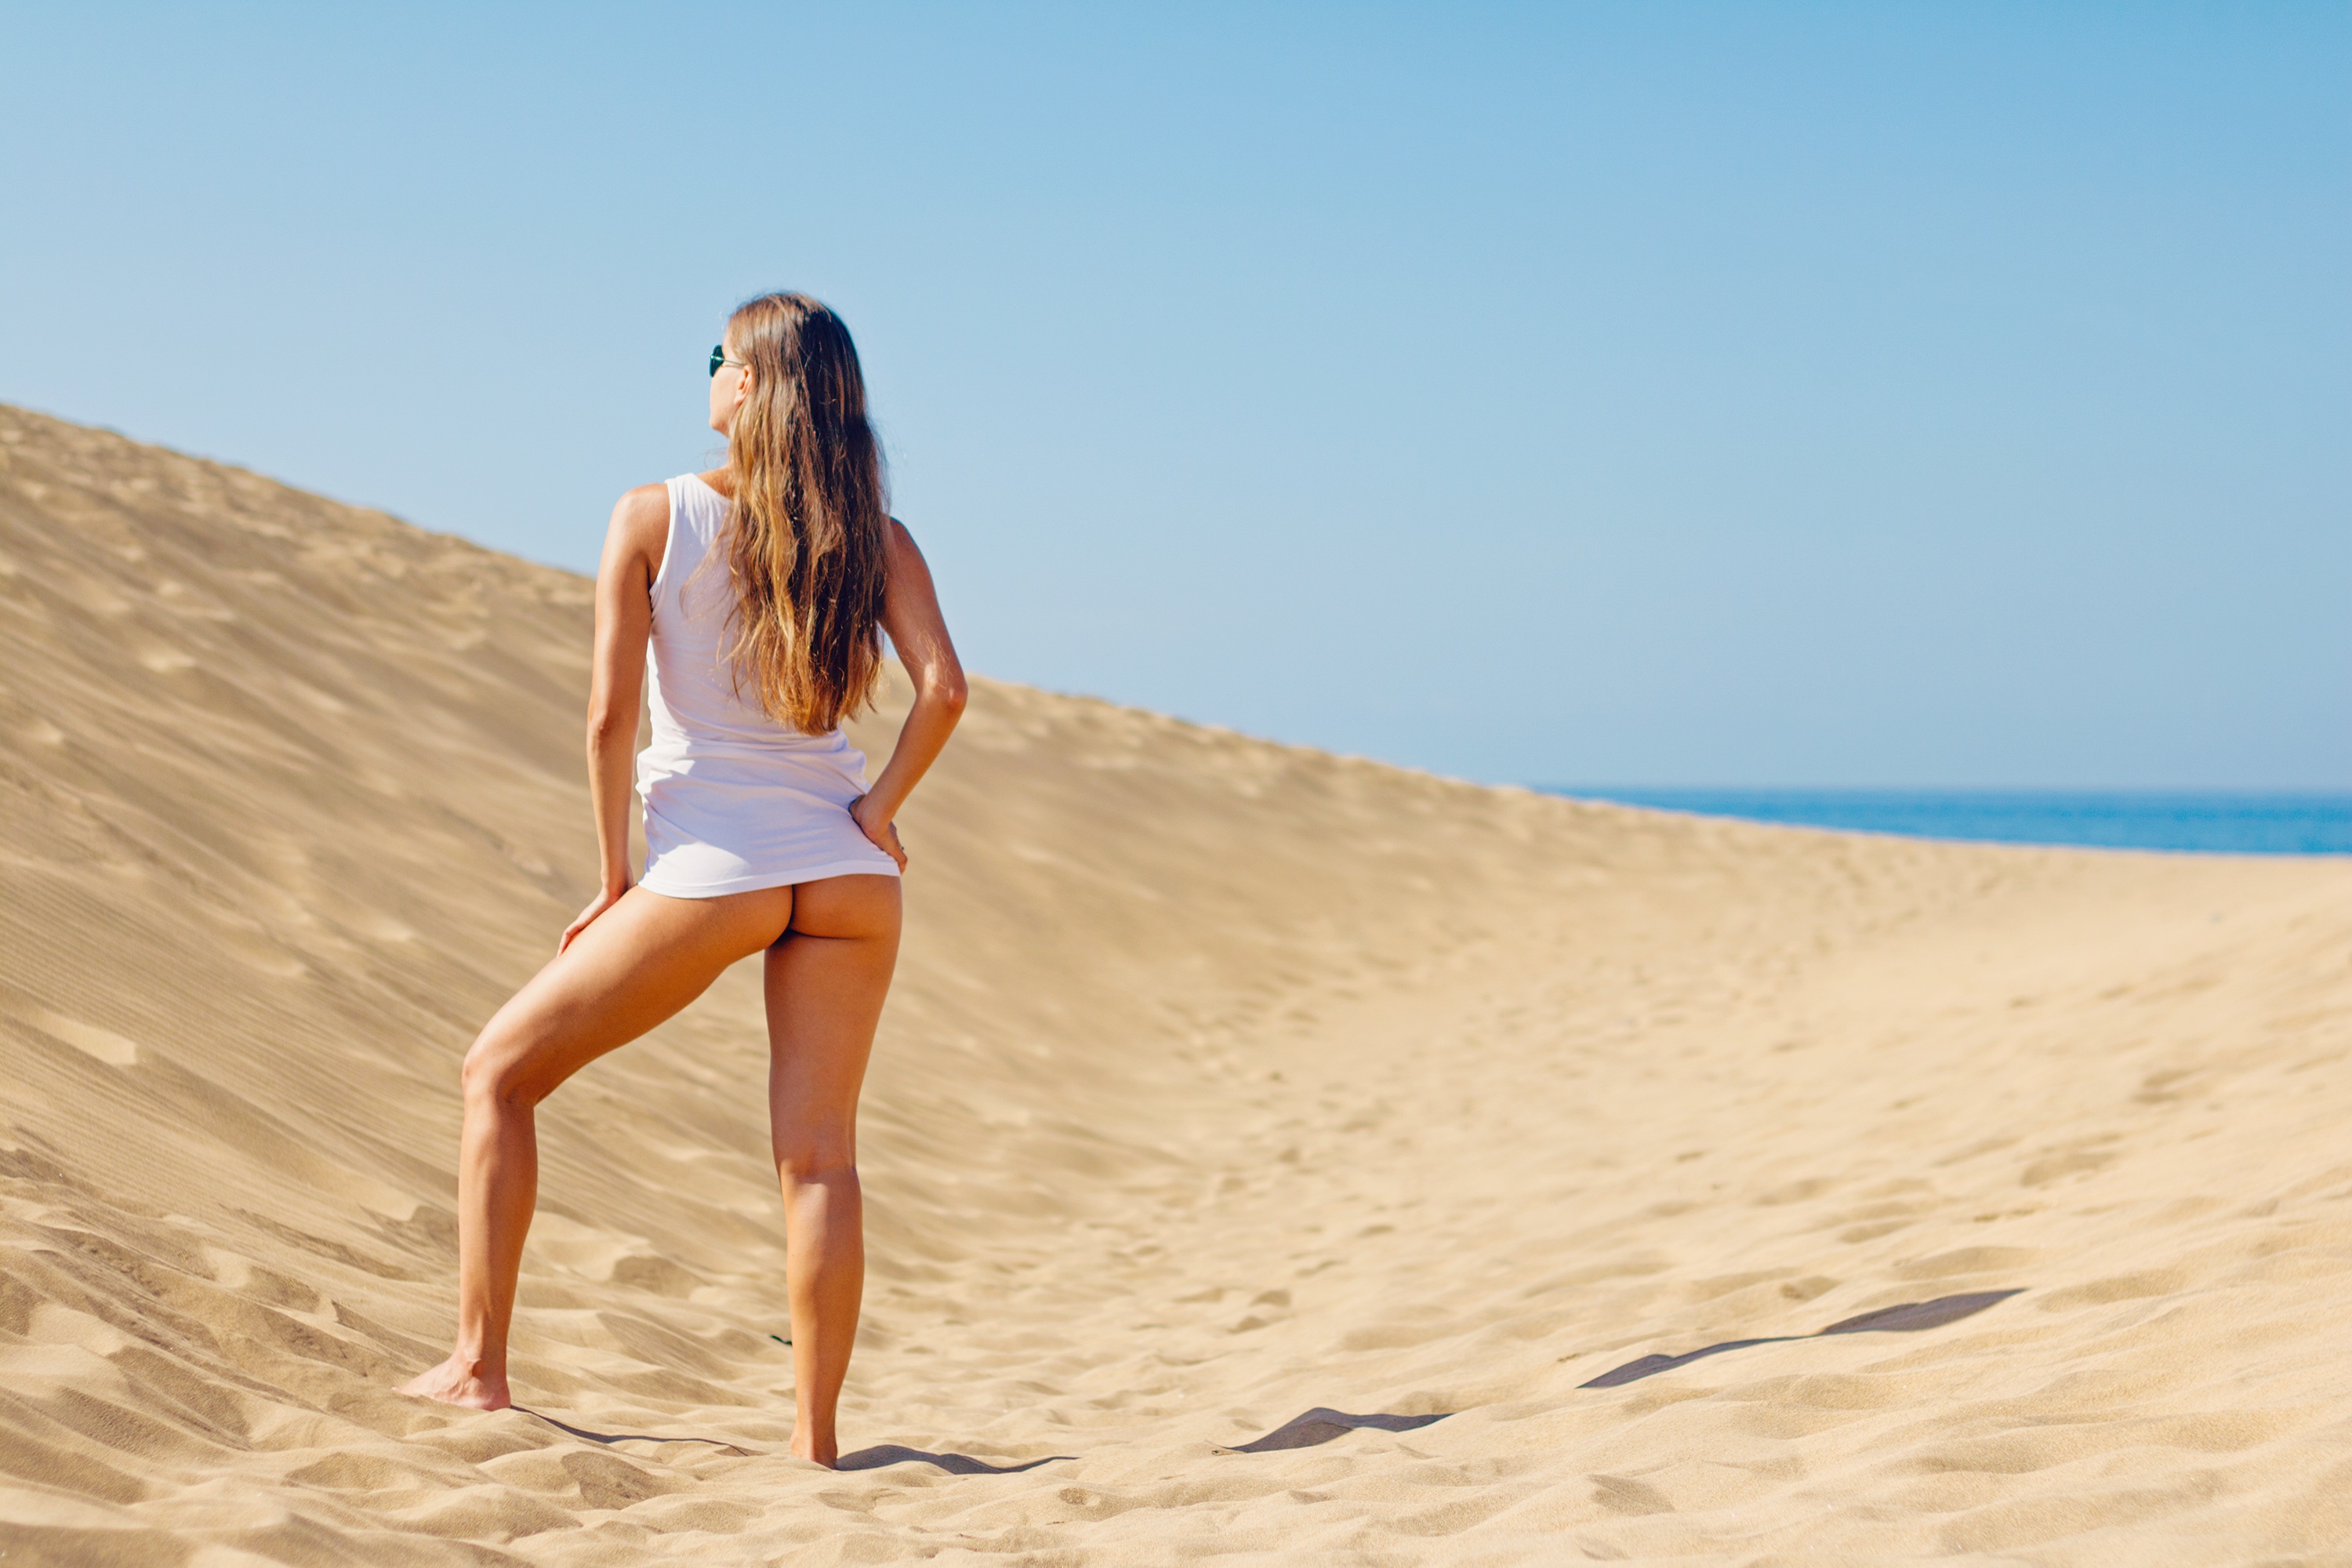
beach, sea, coast, sand, ocean, sunshine, woman, dune, summer, vacation, leg, holiday, long hair, dunes, sexy, buttocks, habitat, gran canaria, young woman, canary islands, photo shoot, sexy woman, long legs, natural environment, aeolian landform, sun tanning, sexy buttocks